Climate of Argentina

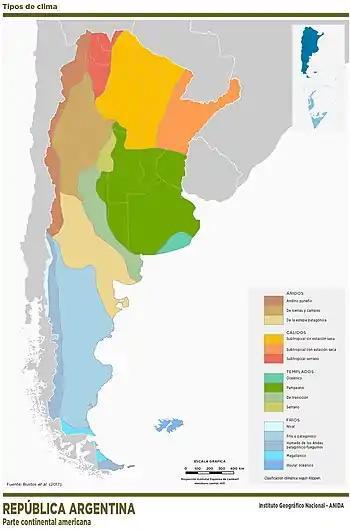
Climate zones within Argentina.

The climate of Argentina varies from region to region, as the vast size of the country and wide variation in altitude make for a wide range of climate types. Summers are the warmest and wettest season in most of Argentina, except for most of Patagonia, where it is the driest season. The climate is warm and tropical in the north, mild in the center, and cold in the southern parts, that experience frequent frost and snow. Because the southern parts of the country are moderated by the surrounding oceans, the cold is less intense and prolonged than areas at similar latitudes in the northern hemisphere. Spring and autumn are transition seasons that generally feature mild weather.